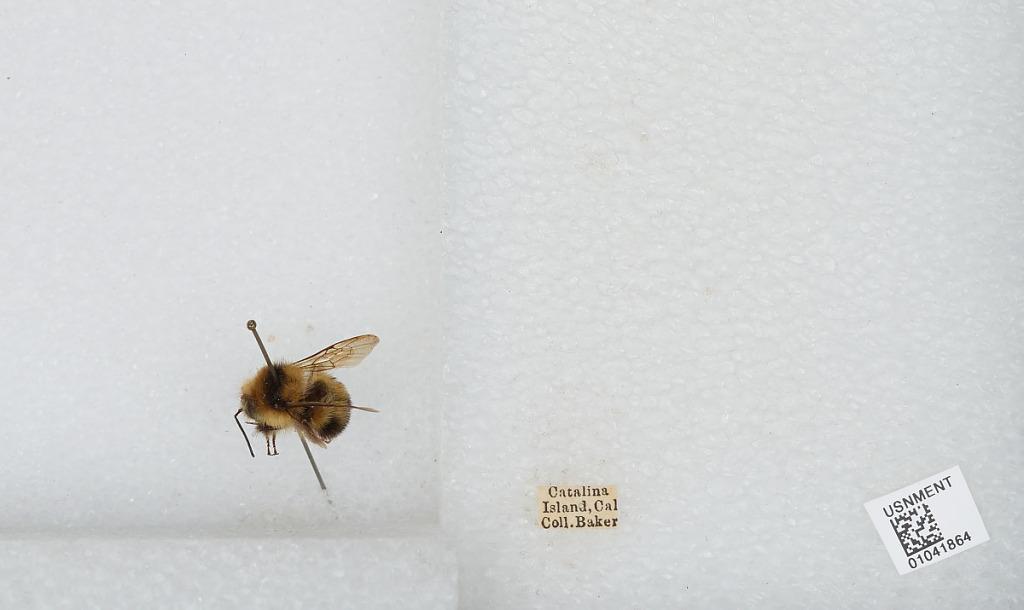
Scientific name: Bombus sp.
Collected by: Baker
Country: United States
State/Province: California
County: Los Angeles
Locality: Catalina Island
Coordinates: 33.38, -118.42